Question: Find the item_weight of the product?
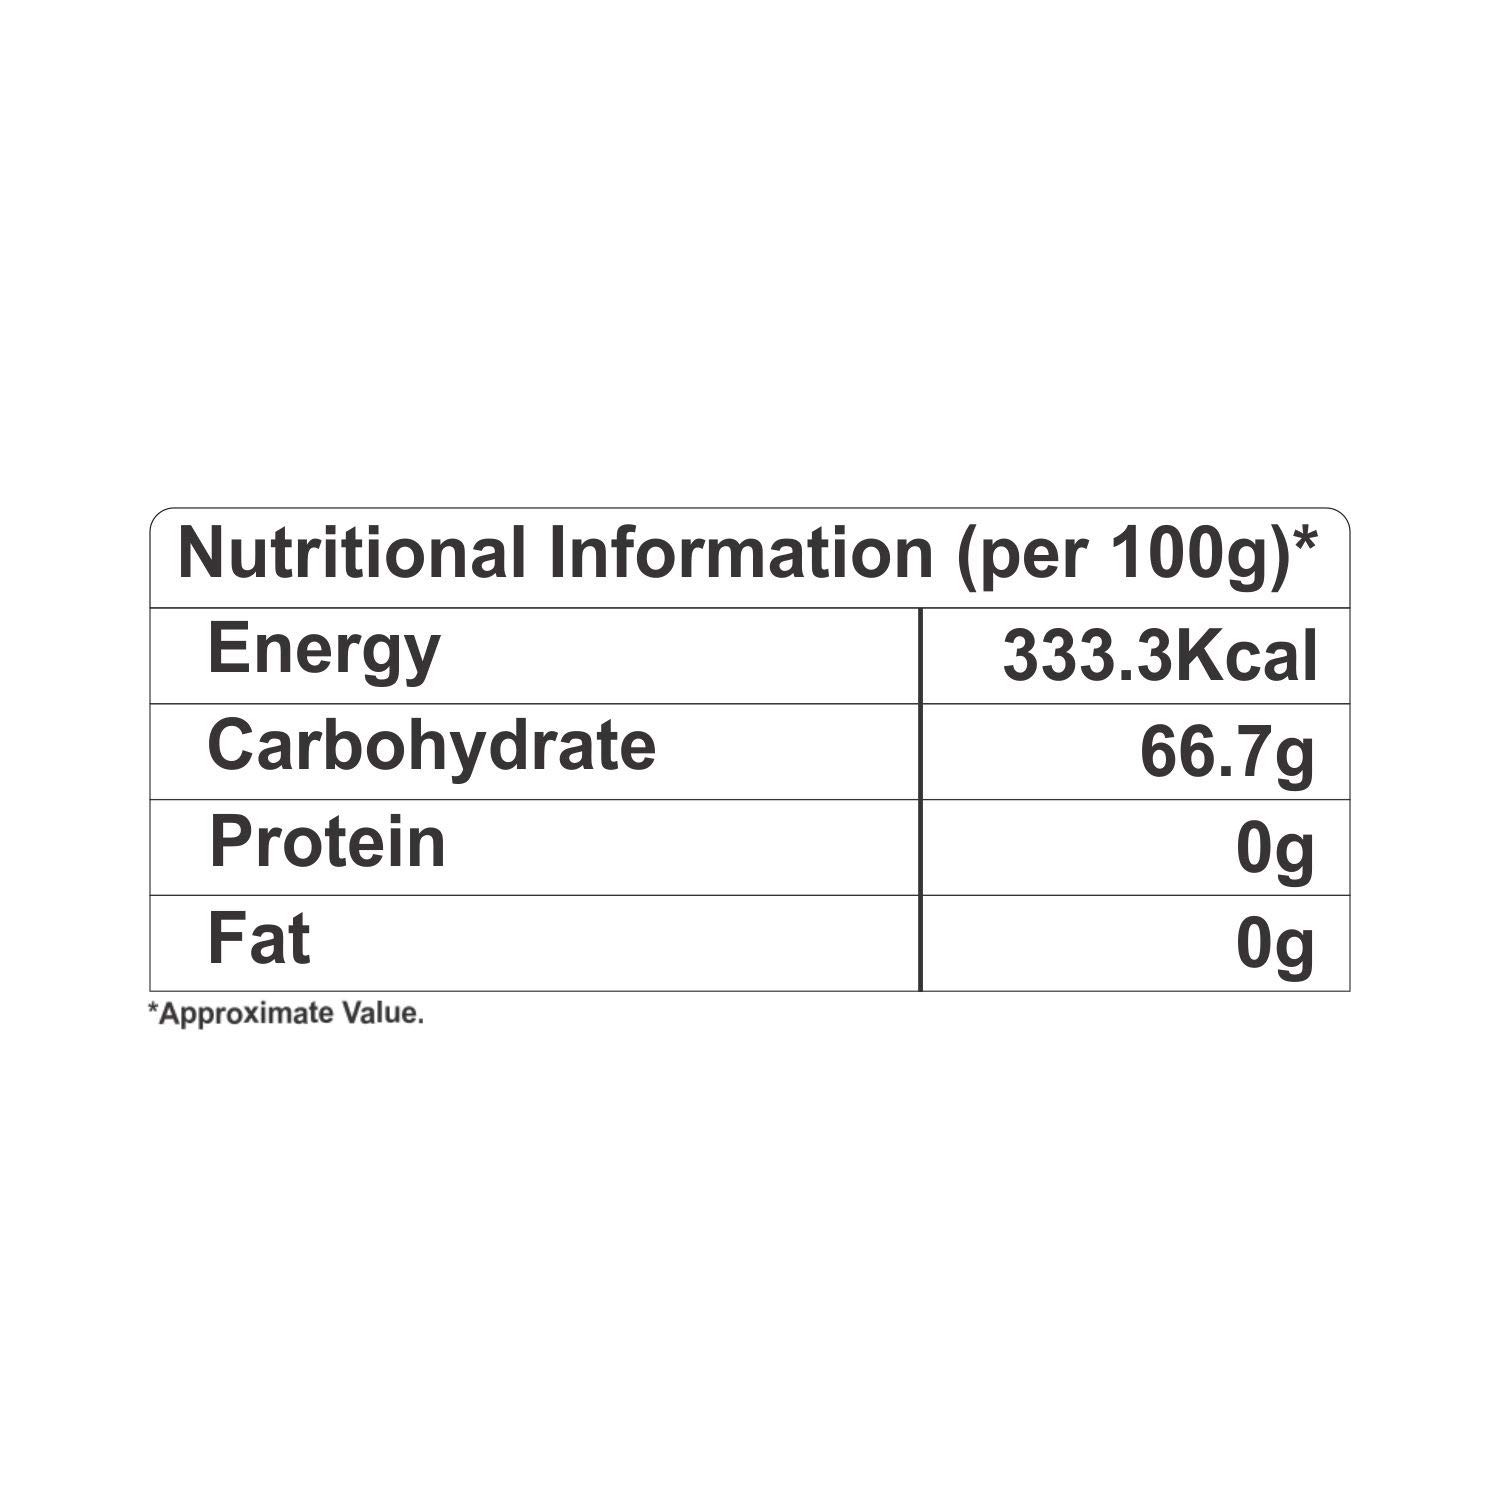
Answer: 100 gram